Tír na nÓg

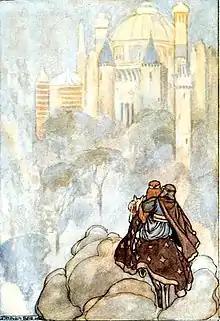
Oisín and Niamh travelling to Tír na nÓg, illustration by Stephen Reid in T. W. Rolleston's "The High Deeds of Finn" (1910)

In the tale, Oisín a member of the mythical irish warrior giants called Na Finna and Niamh (a woman of the Otherworld) fall in love. She brings him to Tír na nÓg on a magical horse that can travel over water. After spending what seems to be three years there, Oisín becomes homesick and wants to return to Ireland. Niamh reluctantly lets him return on the magical horse, but warns him never to touch the ground. When he returns, he finds that 300 years have passed in Ireland. Oisín falls from the horse, while helping a group of old men trying to move a large rock or boulder. He instantly becomes elderly, as the years catch up with him, and he quickly dies of old age and turns into dust.